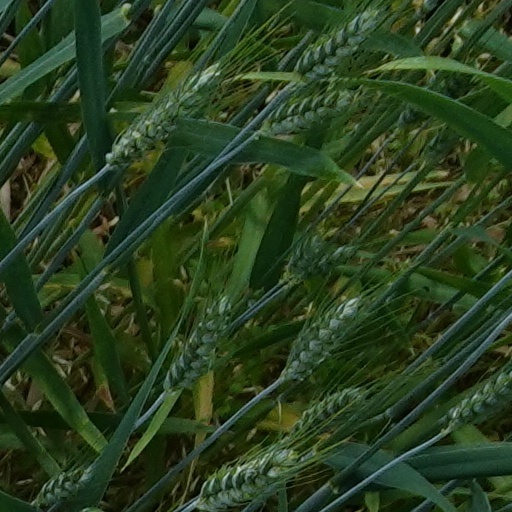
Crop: wheat